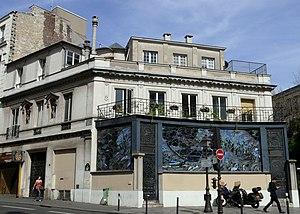
Paris 9ème arrondissement - Immeuble 28 rue Victor-Massé et rue Frochot
L'avenue Frochot est une voie privée du 9ᵉ arrondissement de Paris, en France.
Cet article recense les monuments historiques du 9ᵉ arrondissement de Paris, en France.
Touchez pas au grisbi est un film français de Jacques Becker, sorti sur les écrans à Paris en mars 1954. Il s'agit d'une adaptation de Touchez pas au grisbi !, roman éponyme d'Albert Simonin, premier volet d'une trilogie consacrée au truand vieillissant Max le Menteur, et dont les volumes suivants, également adaptés à l'écran, sont Le cave se rebiffe et Grisbi or not grisbi. Il a été présenté en compétition à la Mostra de Venise de 1954.